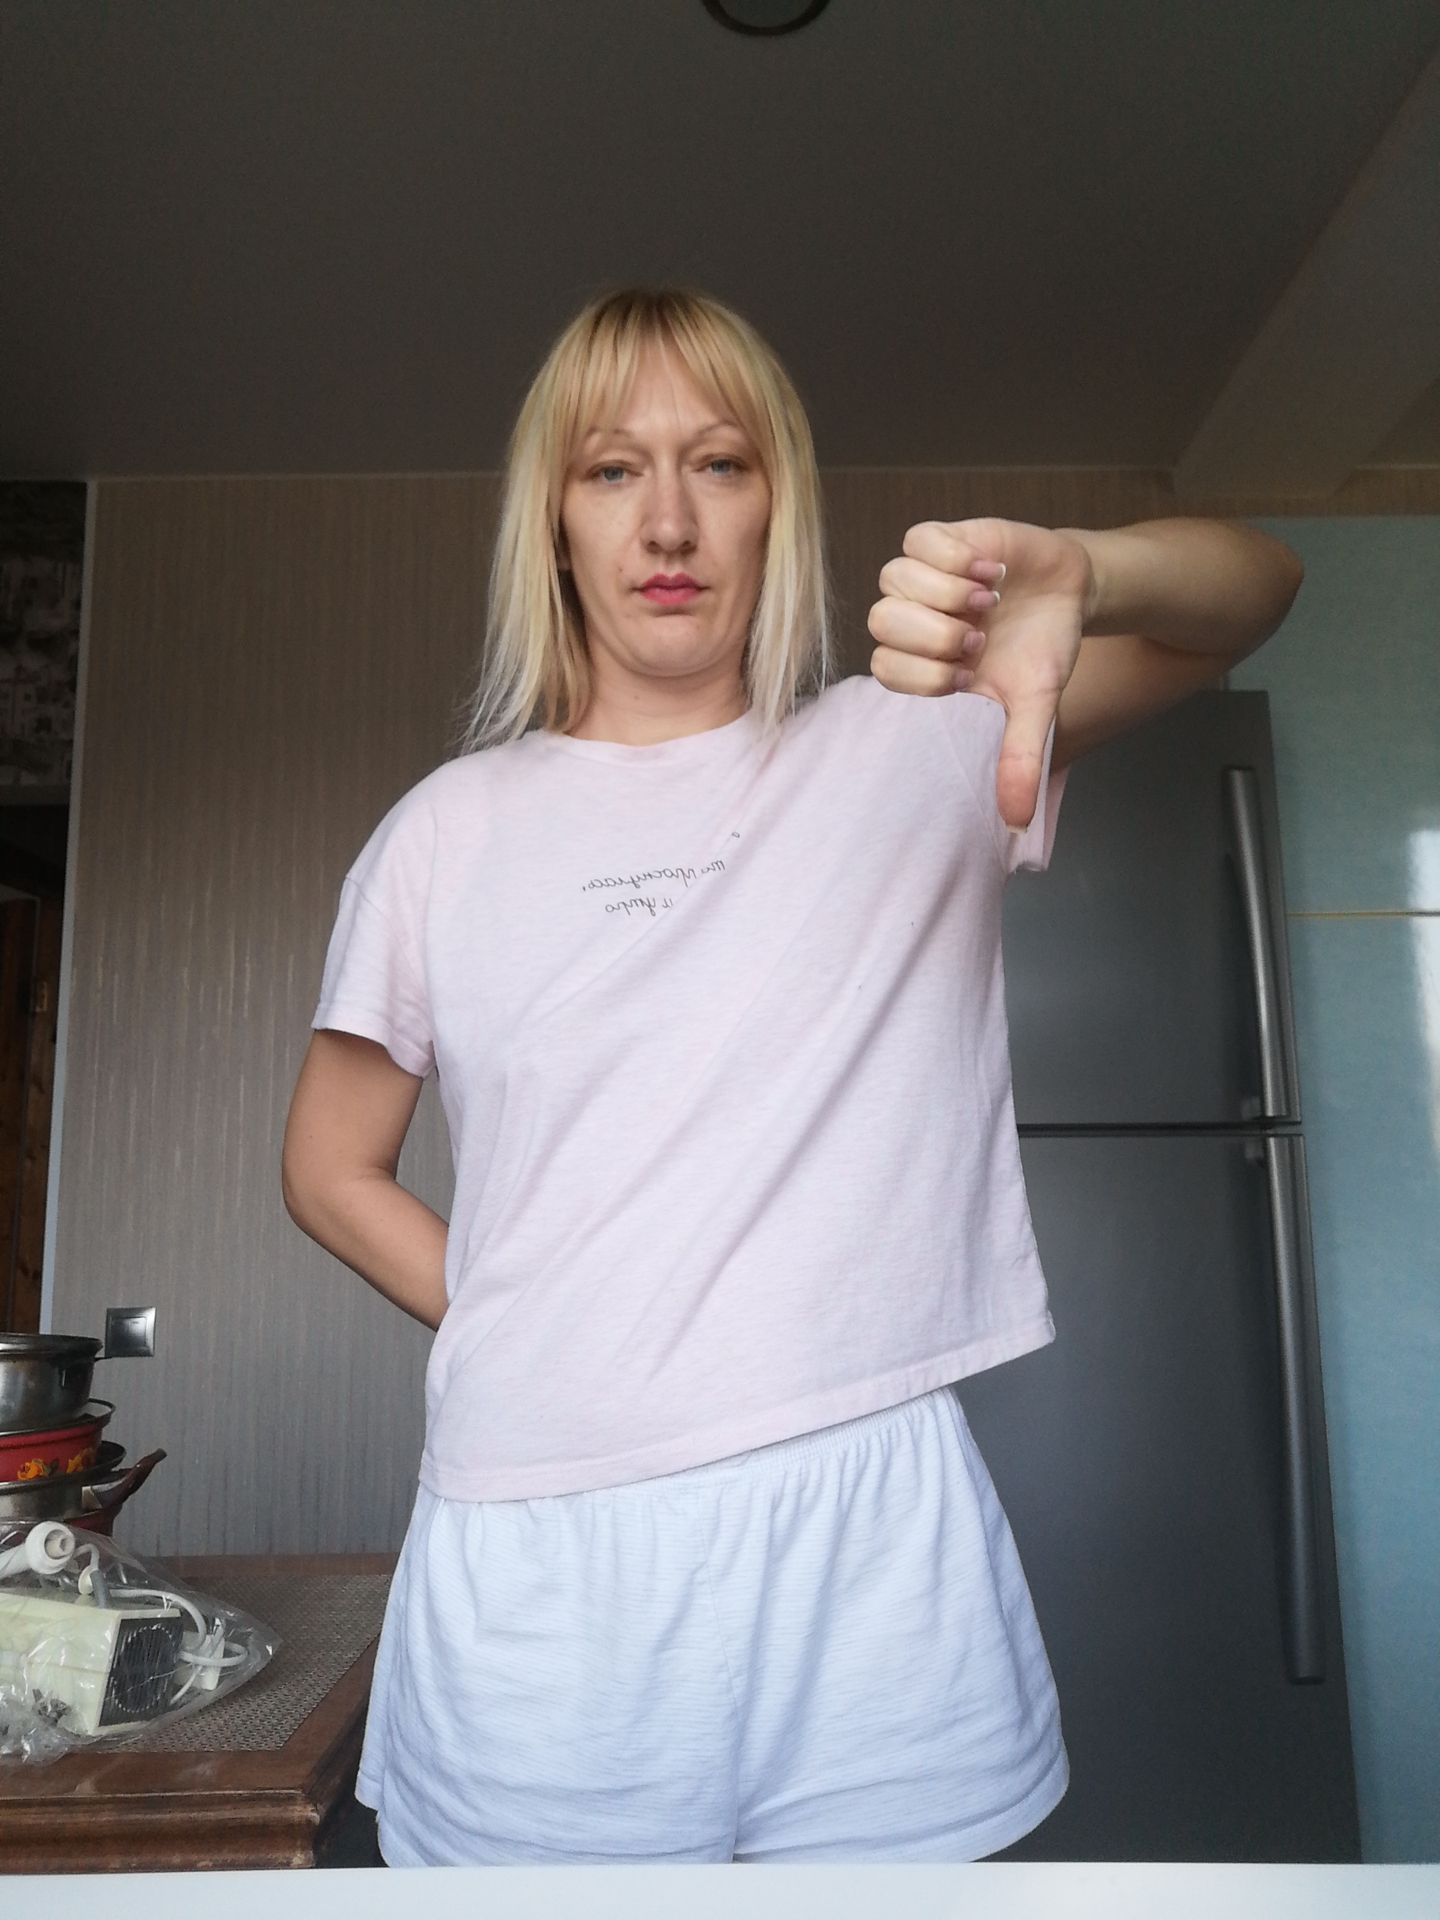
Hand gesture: dislike